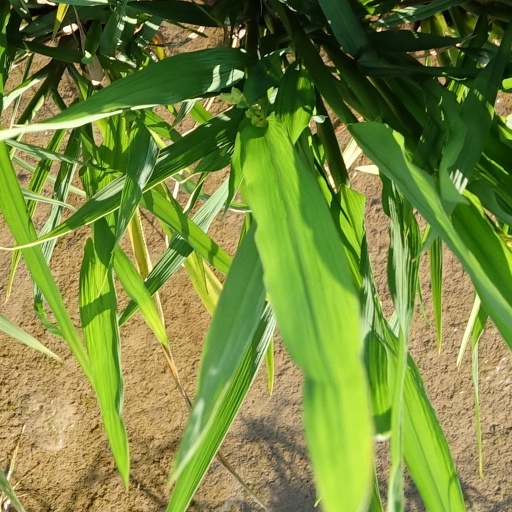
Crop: rice